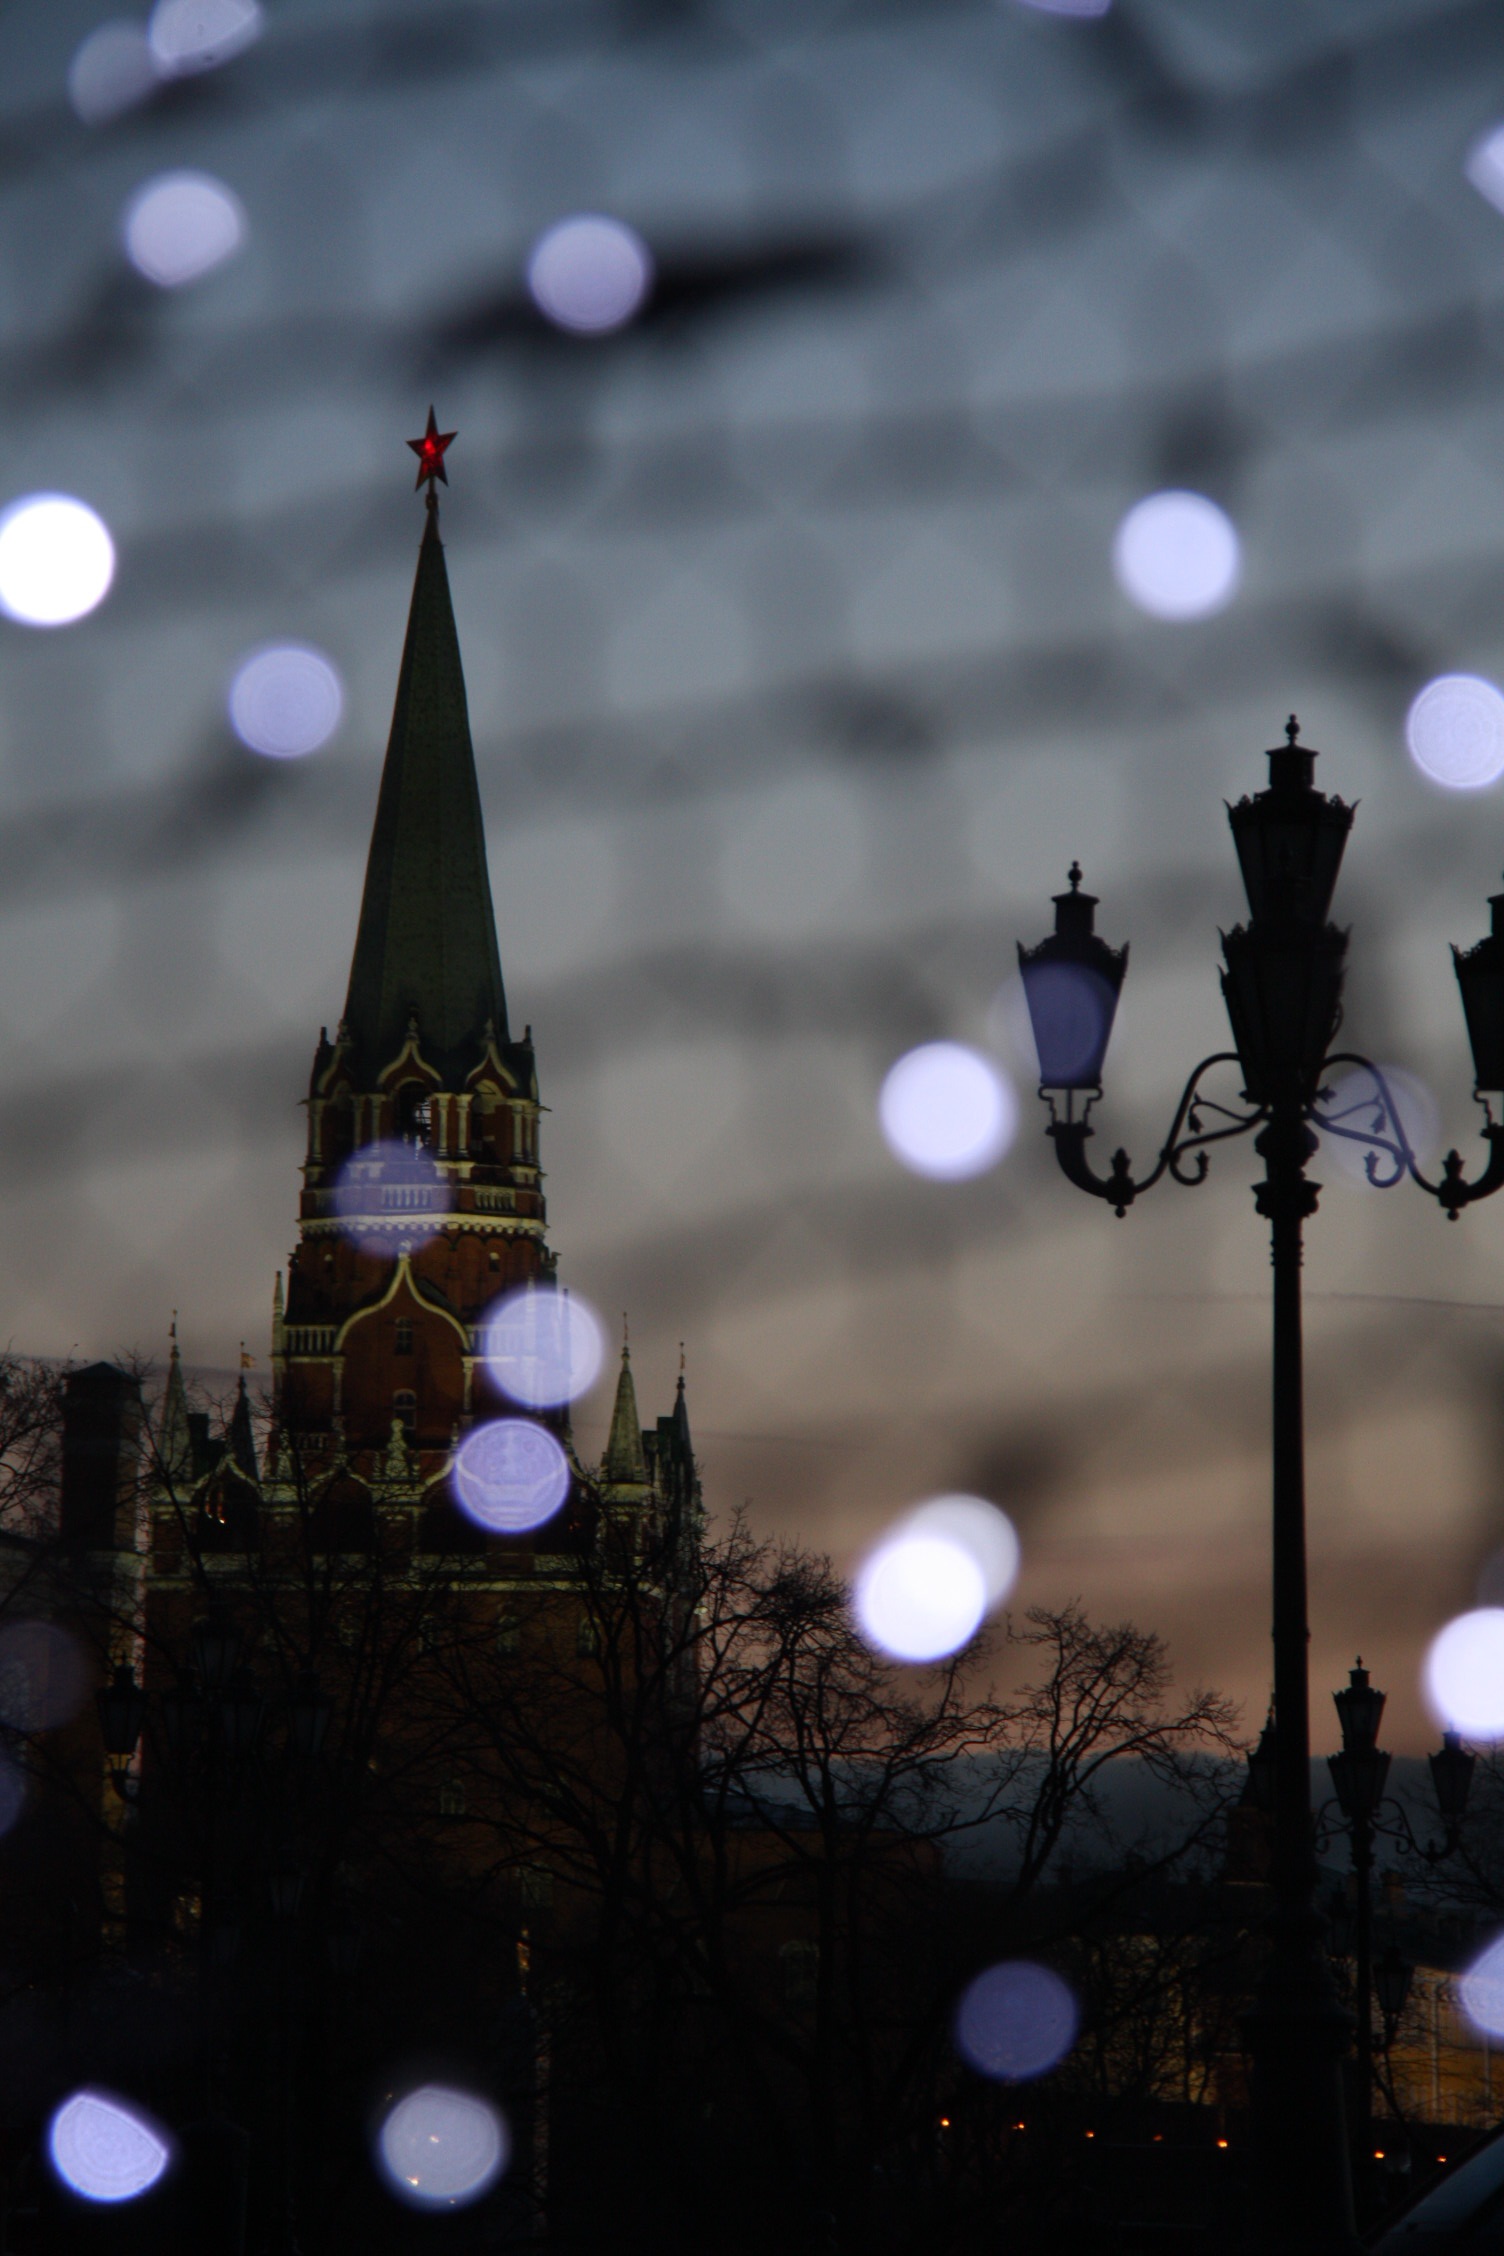
light, sky, night, evening, reflection, color, darkness, blue, street light, lighting, bell tower, moscow, russia, shape, red square